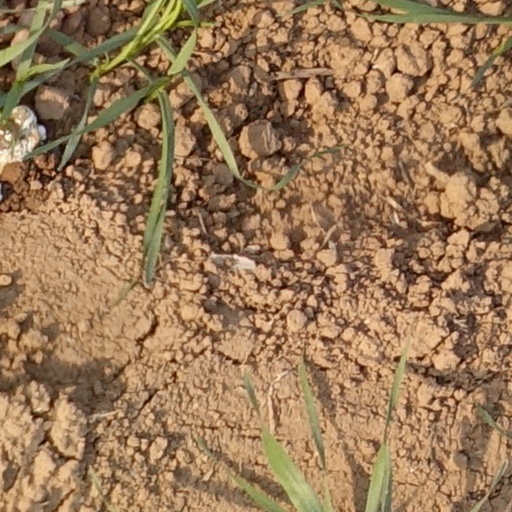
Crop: wheat